Invasion of Guadeloupe (1810)

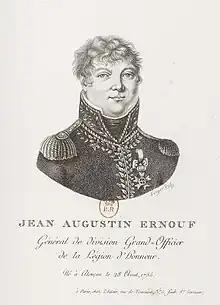
Portrait of Governor Jean Augustin Ernouf

The French West Indian colonies during the Napoleonic Wars were almost completely cut off from France due to the British naval strategy of close blockade: squadrons of British Royal Navy warships patrolled the coasts of both France itself and the West Indian islands under French control. This hindered communications, severely restricted trade and prevented the reinforcement of the French garrisons during the conflict. As a result, the colonies began to suffer food shortages, their economies stagnated and public and military morale began to severely erode. In desperation, the commanders of the main colonies, the Leeward Islands of Martinique and Guadeloupe, sent a series of messages to France during the summer of 1808, entreating the French government to send food and military supplies. The French responded with a series of frigates and smaller vessels, sailing to the Caribbean independently or in small squadrons. Some of these ships reached their destinations, but the majority were captured by the Royal Navy blockades off France or the islands. Those few ships that did safely make port were trapped there, unable to make the return journey without risking defeat by the British ships waiting offshore.